José María de Achá

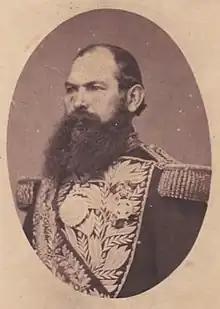
Mariano Melgarejo.

Despite his military talent and leadership skills, de Achá was unable to successfully confront the uprising of his former collaborator and protégé, Mariano Melgarejo, who overthrew him on 28 December 1864.